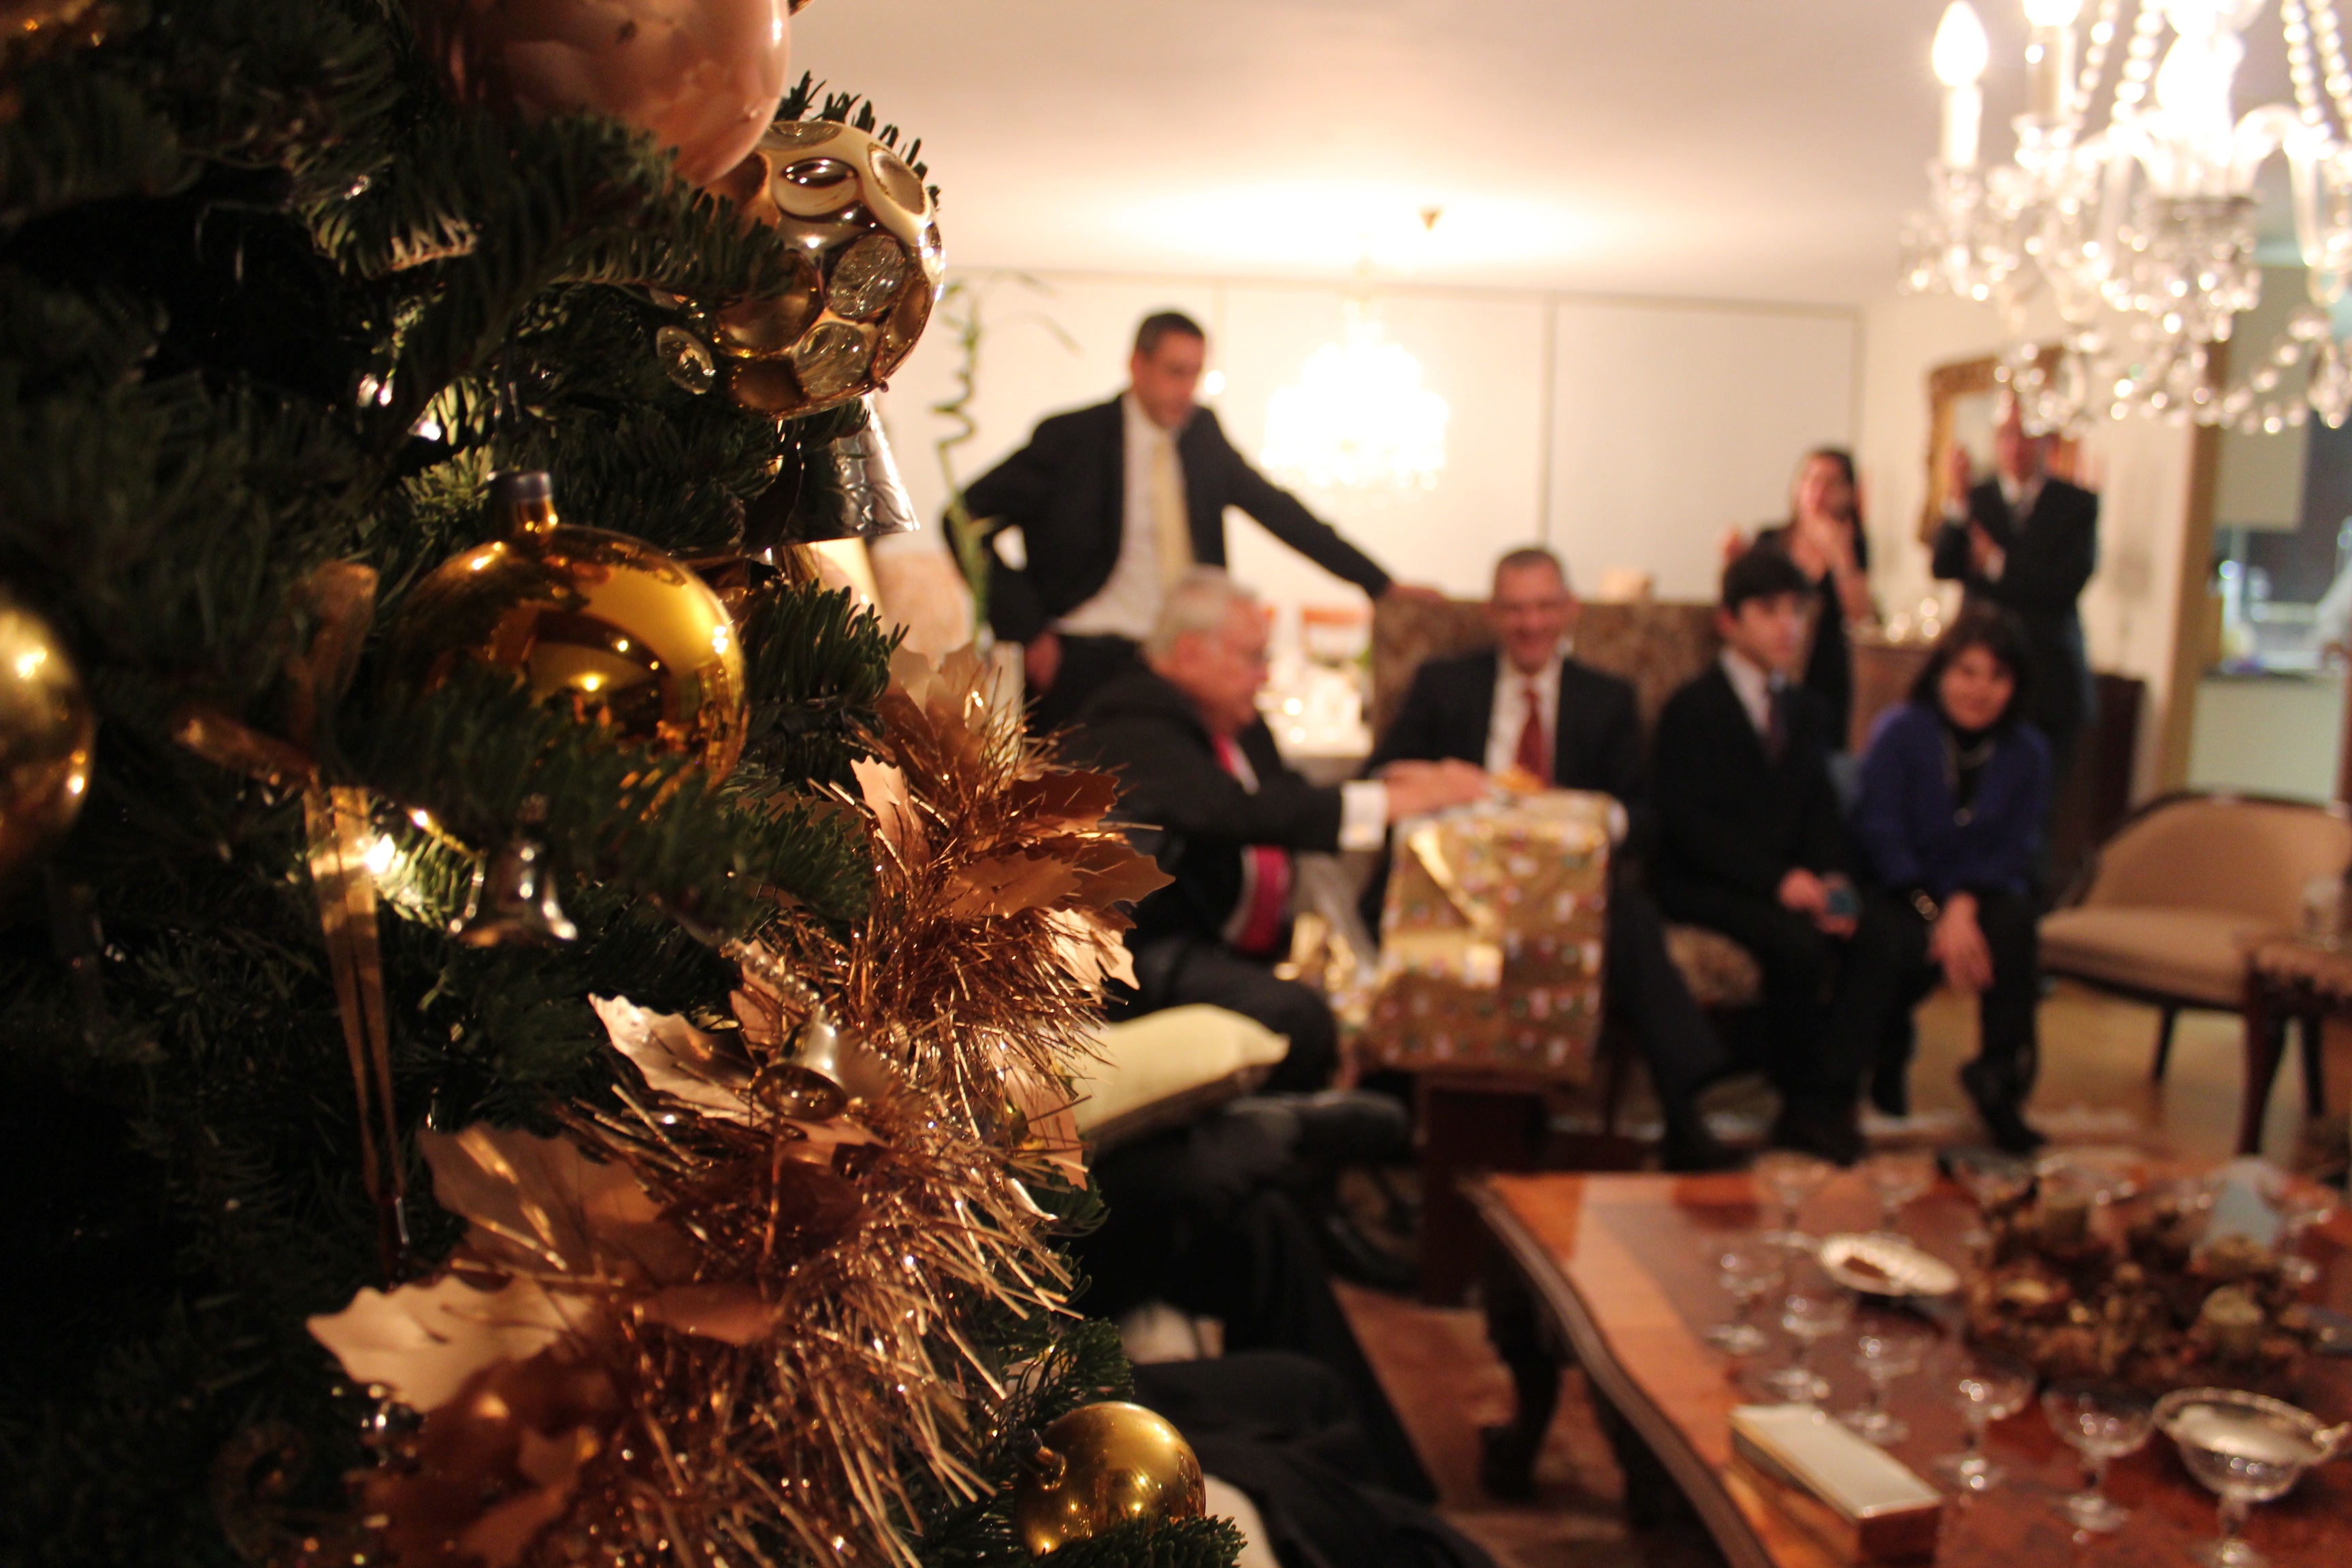
meal, christmas, ceremony, dinner